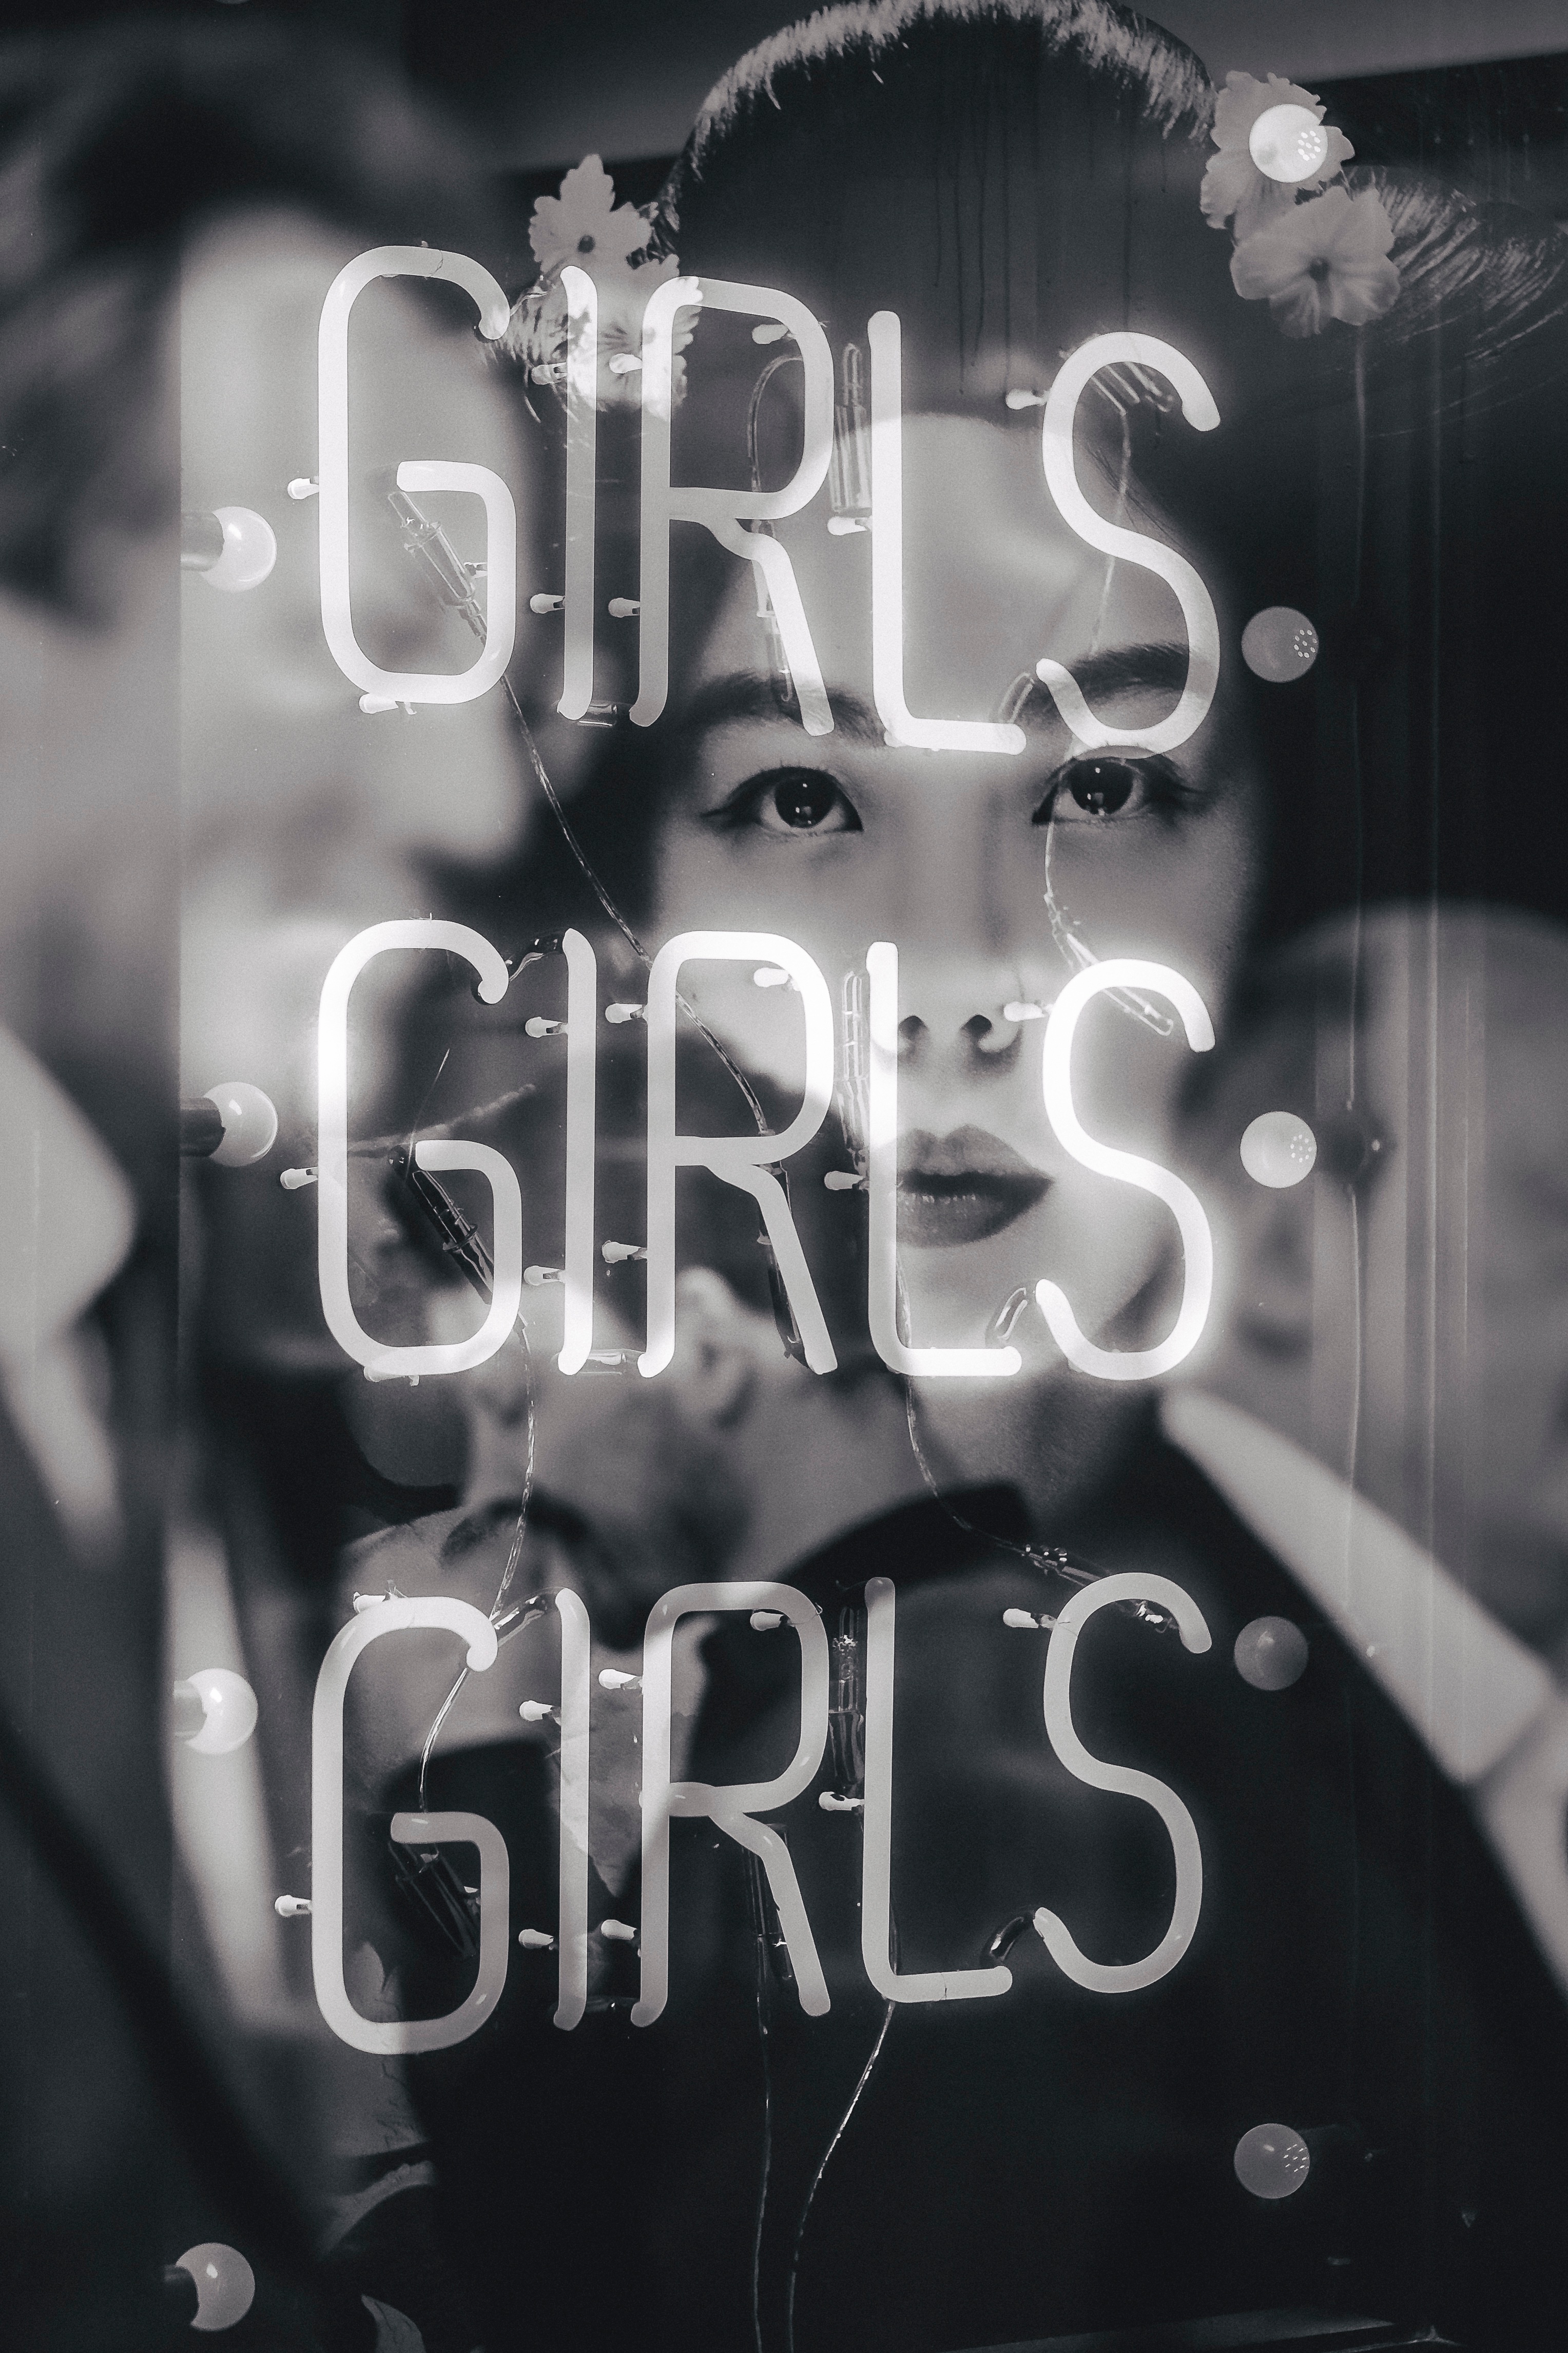
black and white, white, darkness, black, monochrome, font, poster, emotion, monochrome photography, album cover